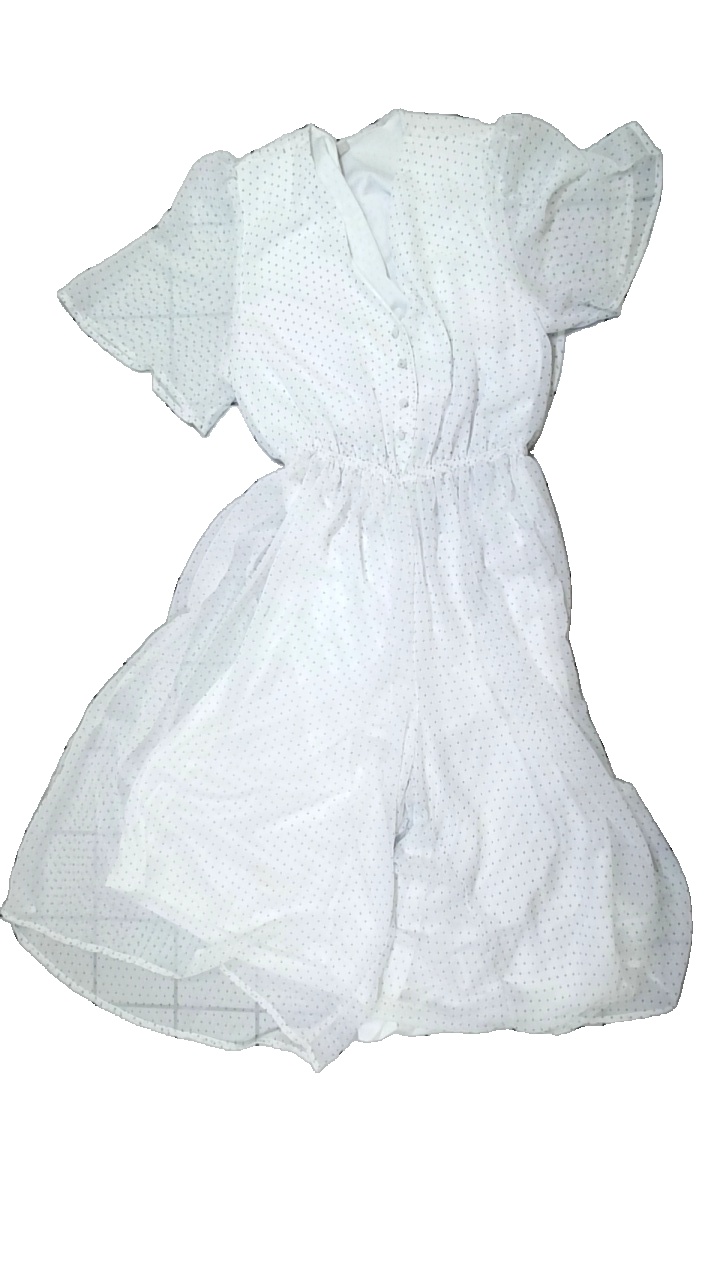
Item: Dress (Ladies)
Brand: Pieces
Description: prickig byxdress med fläckar fram
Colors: White, Black
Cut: Regular, V-collar
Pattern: Dots
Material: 100% polyester
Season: All
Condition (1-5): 3
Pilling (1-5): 5
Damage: fläckar
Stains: Major
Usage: Export
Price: <50